Fabrizio Moretti

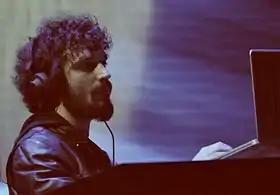
Moretti in 2013

In 2007, Moretti joined with Los Hermanos guitarist, singer, songwriter Rodrigo Amarante and Binki Shapiro to form the trio Little Joy, a Los Angeles-based Brazilian/American rock supergroup. Amarante and Moretti had met in 2006, at a festival in Lisbon where both their bands were performing, and the idea came up to start a new musical project unrelated to their respective bands. Little Joy was signed to Rough Trade Records label. Their debut album, produced by Noah Georgeson, was released in 2008.